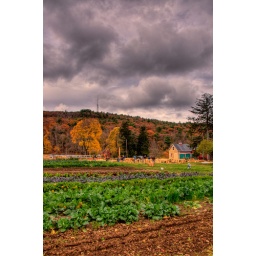
I'm standing in the Milton Community Farm looking north to the barn renovation project and the hill called Big Blue.